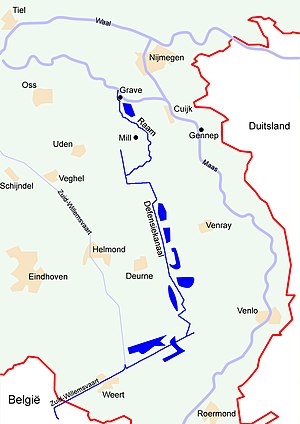
Slaget om Holland / Baggrund / Hollands forsvarsstrategi
Peel-Raam stillingen
Slaget om Holland var en del af Fall Gelb, den tyske invasion af Holland, Belgien, Luxembourg og Frankrig under 2. verdenskrig. Slaget varede fra den 10. til den 14. maj 1940, hvor den hollandske hovedstyrke kapitulerede. Hollandske styrker blev med med at kæmpe mod Wehrmacht i Holland indtil den 17. maj. Nazityskland holdt derefter Holland besat, og de sidste dele af Holland blev først befriet i maj 1945.